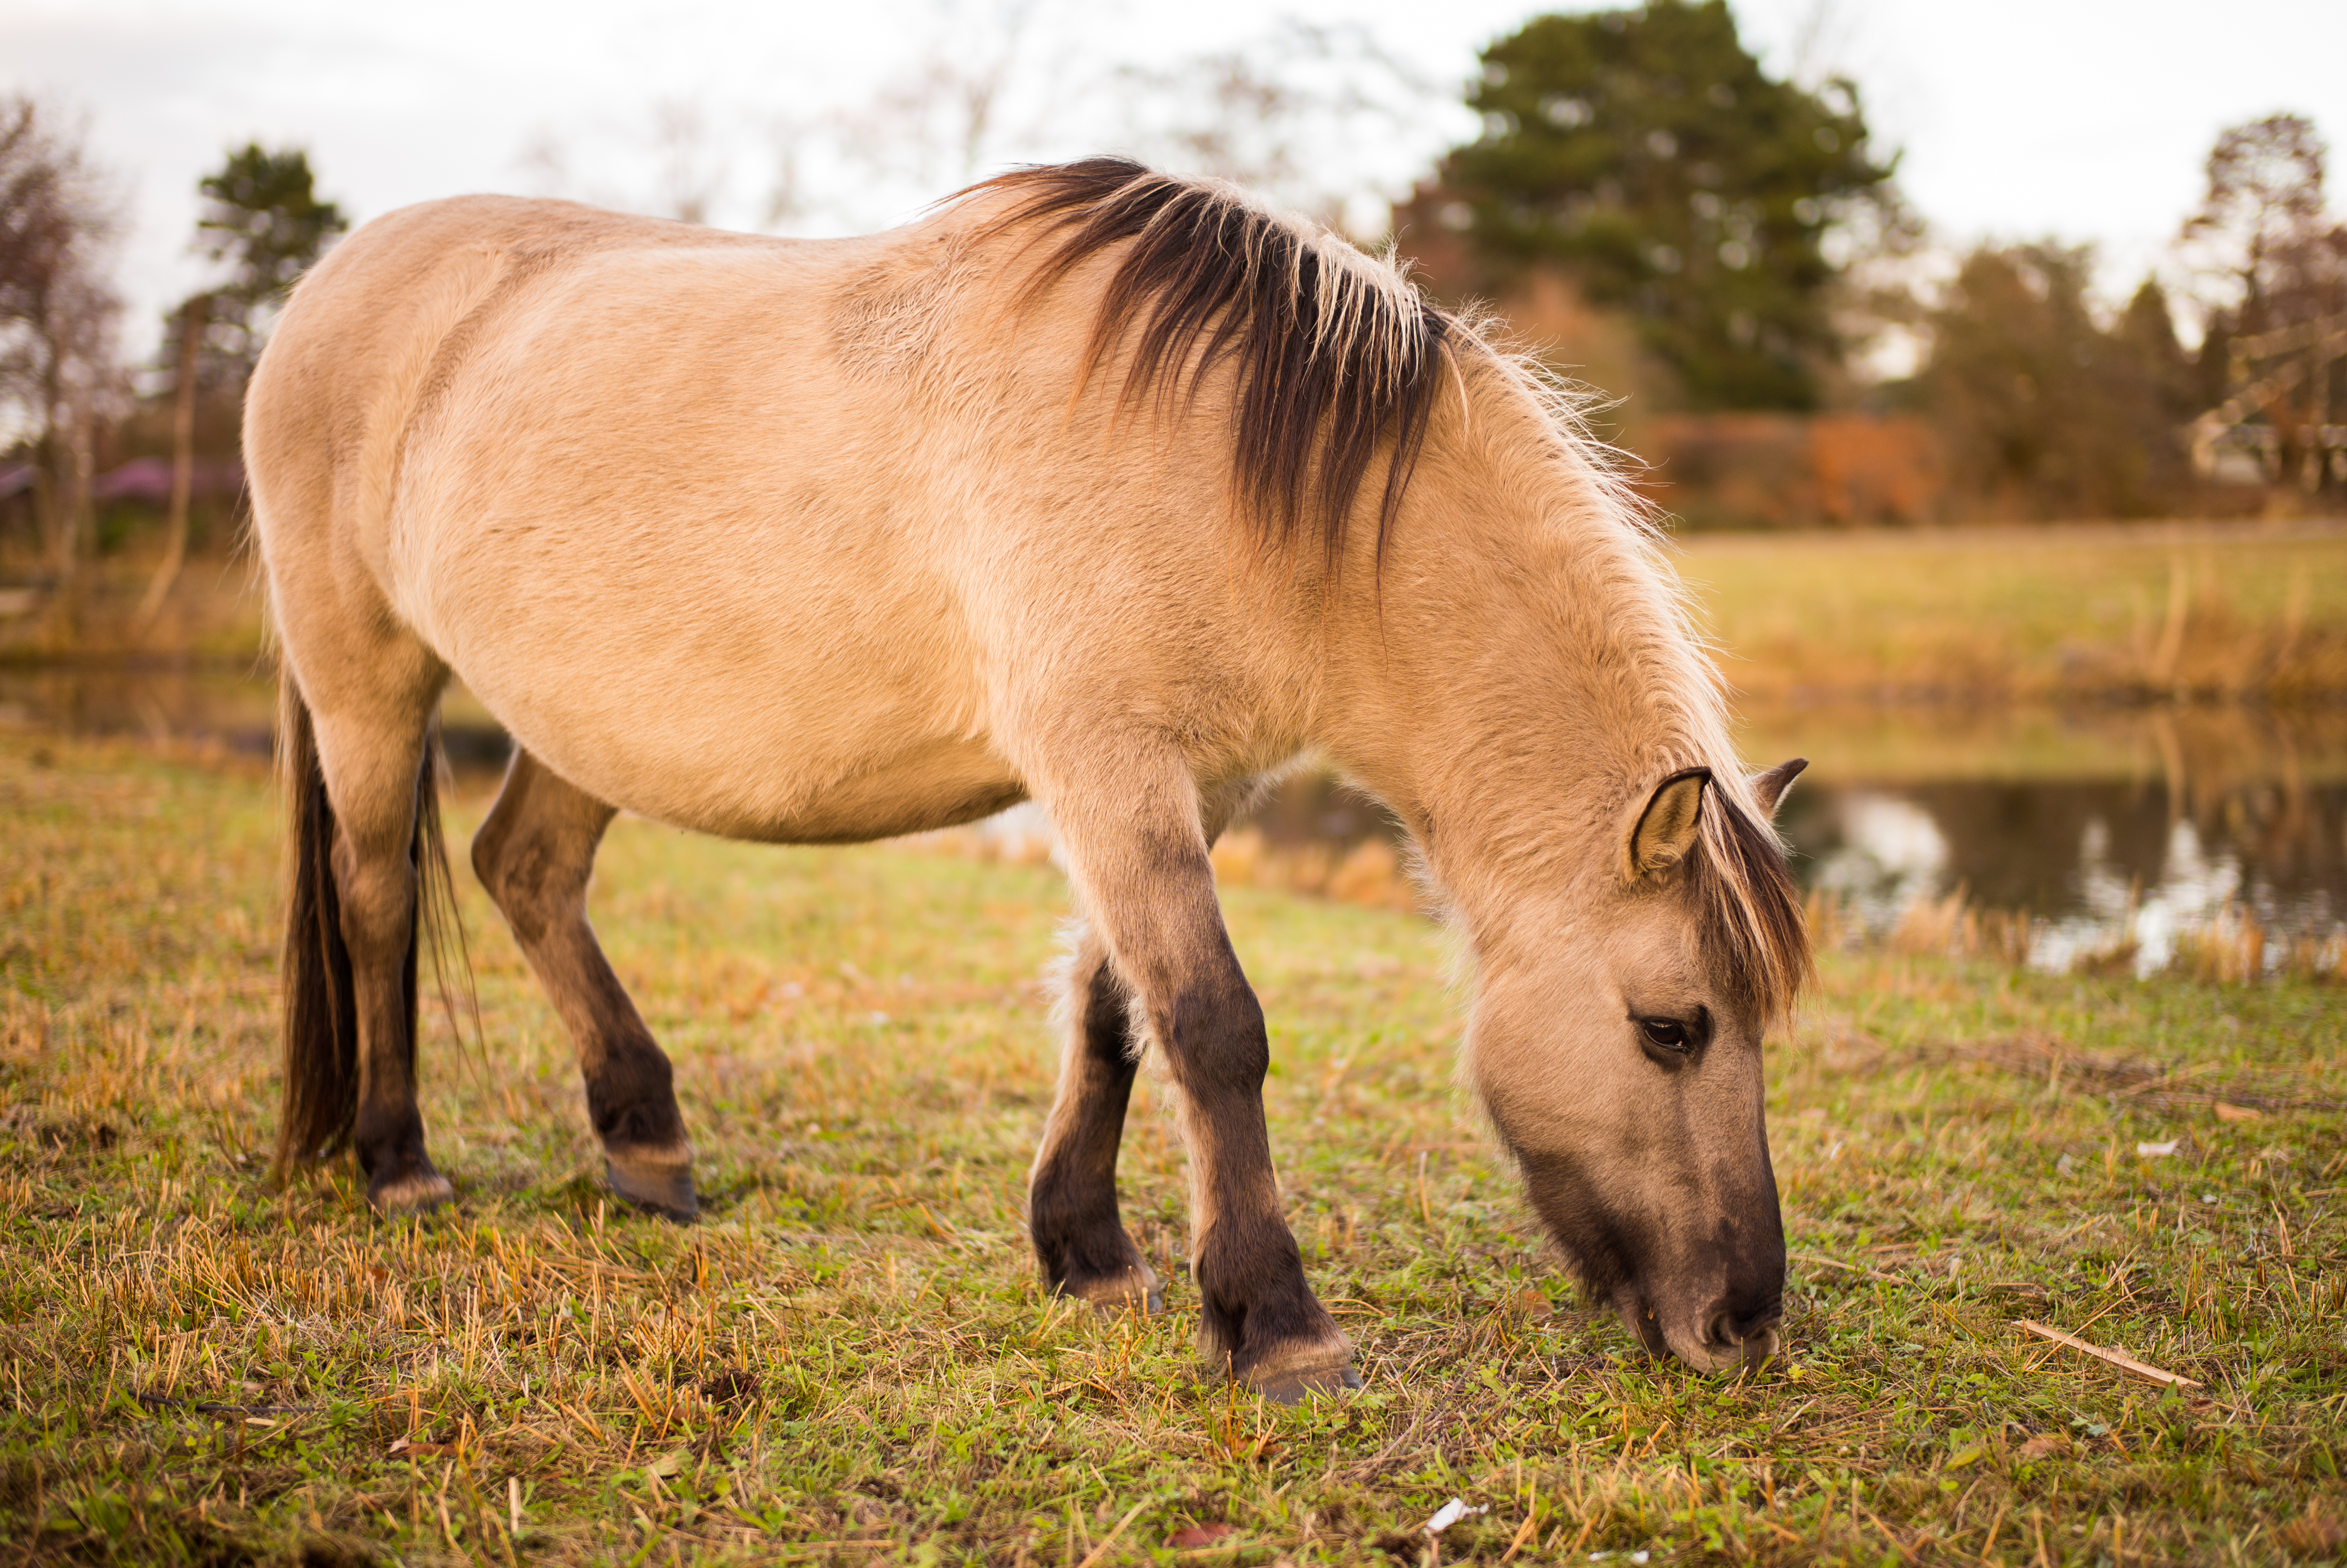
grass, winter, meadow, prairie, wildlife, wild, herd, pasture, grazing, horse, mammal, stallion, mane, fauna, holland, netherlands, m, grassland, dutch, vertebrate, mare, 50, leica, afternoon, foal, 240, summilux, wassenaar, pack animal, horse like mammal, mustang horse